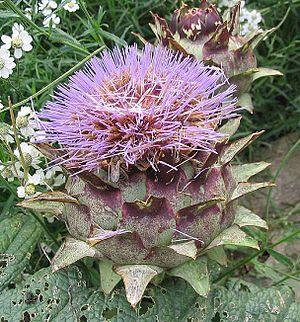
L’artichaut est une plante dicotylédone de la famille des Astéracées appartenant au genre Cynara.